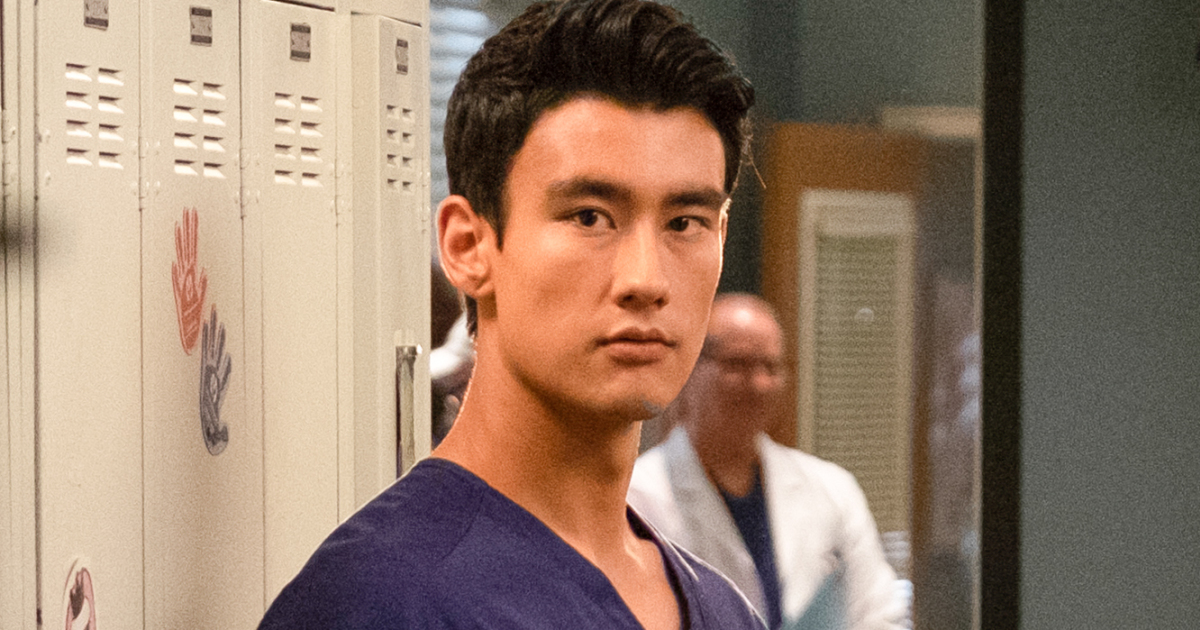
Gender: men